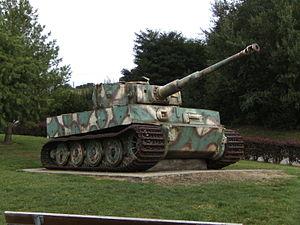
Vimoutiers (Orne - France) - Char Tigre de Vimoutiers, un char Tigre allemand abandonné en aout 1944 lors de la fermeture de la poche de Chambois (bataille de Normandie). Restauré dans les années 1970, il a été classé au titre d'objet, monument historique en 1975